Stadium station (Edmonton)

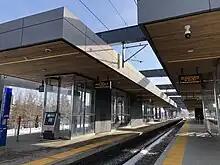
Two platforms inside the Stadium station

Redevelopment work on the station began in mid-May 2020. The station redevelopment included renovating the entire station roof canopy, removing the underground concourse, adding a second platform (making the station the only two platform LRT station in Edmonton), adding new heated shelters, public washrooms, and a security office. Work on the redevelopment was completed in November 2022.